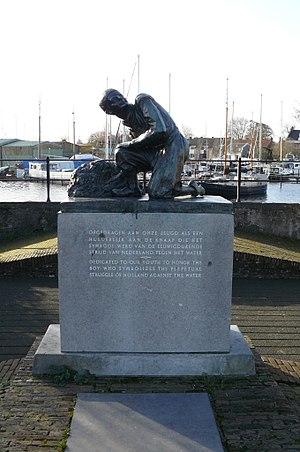
Les Patins d'argent est un roman américain pour la jeunesse de Mary Mapes Dodge, publié en 1865, un best-seller devenu un classique de la littérature pour la jeunesse.